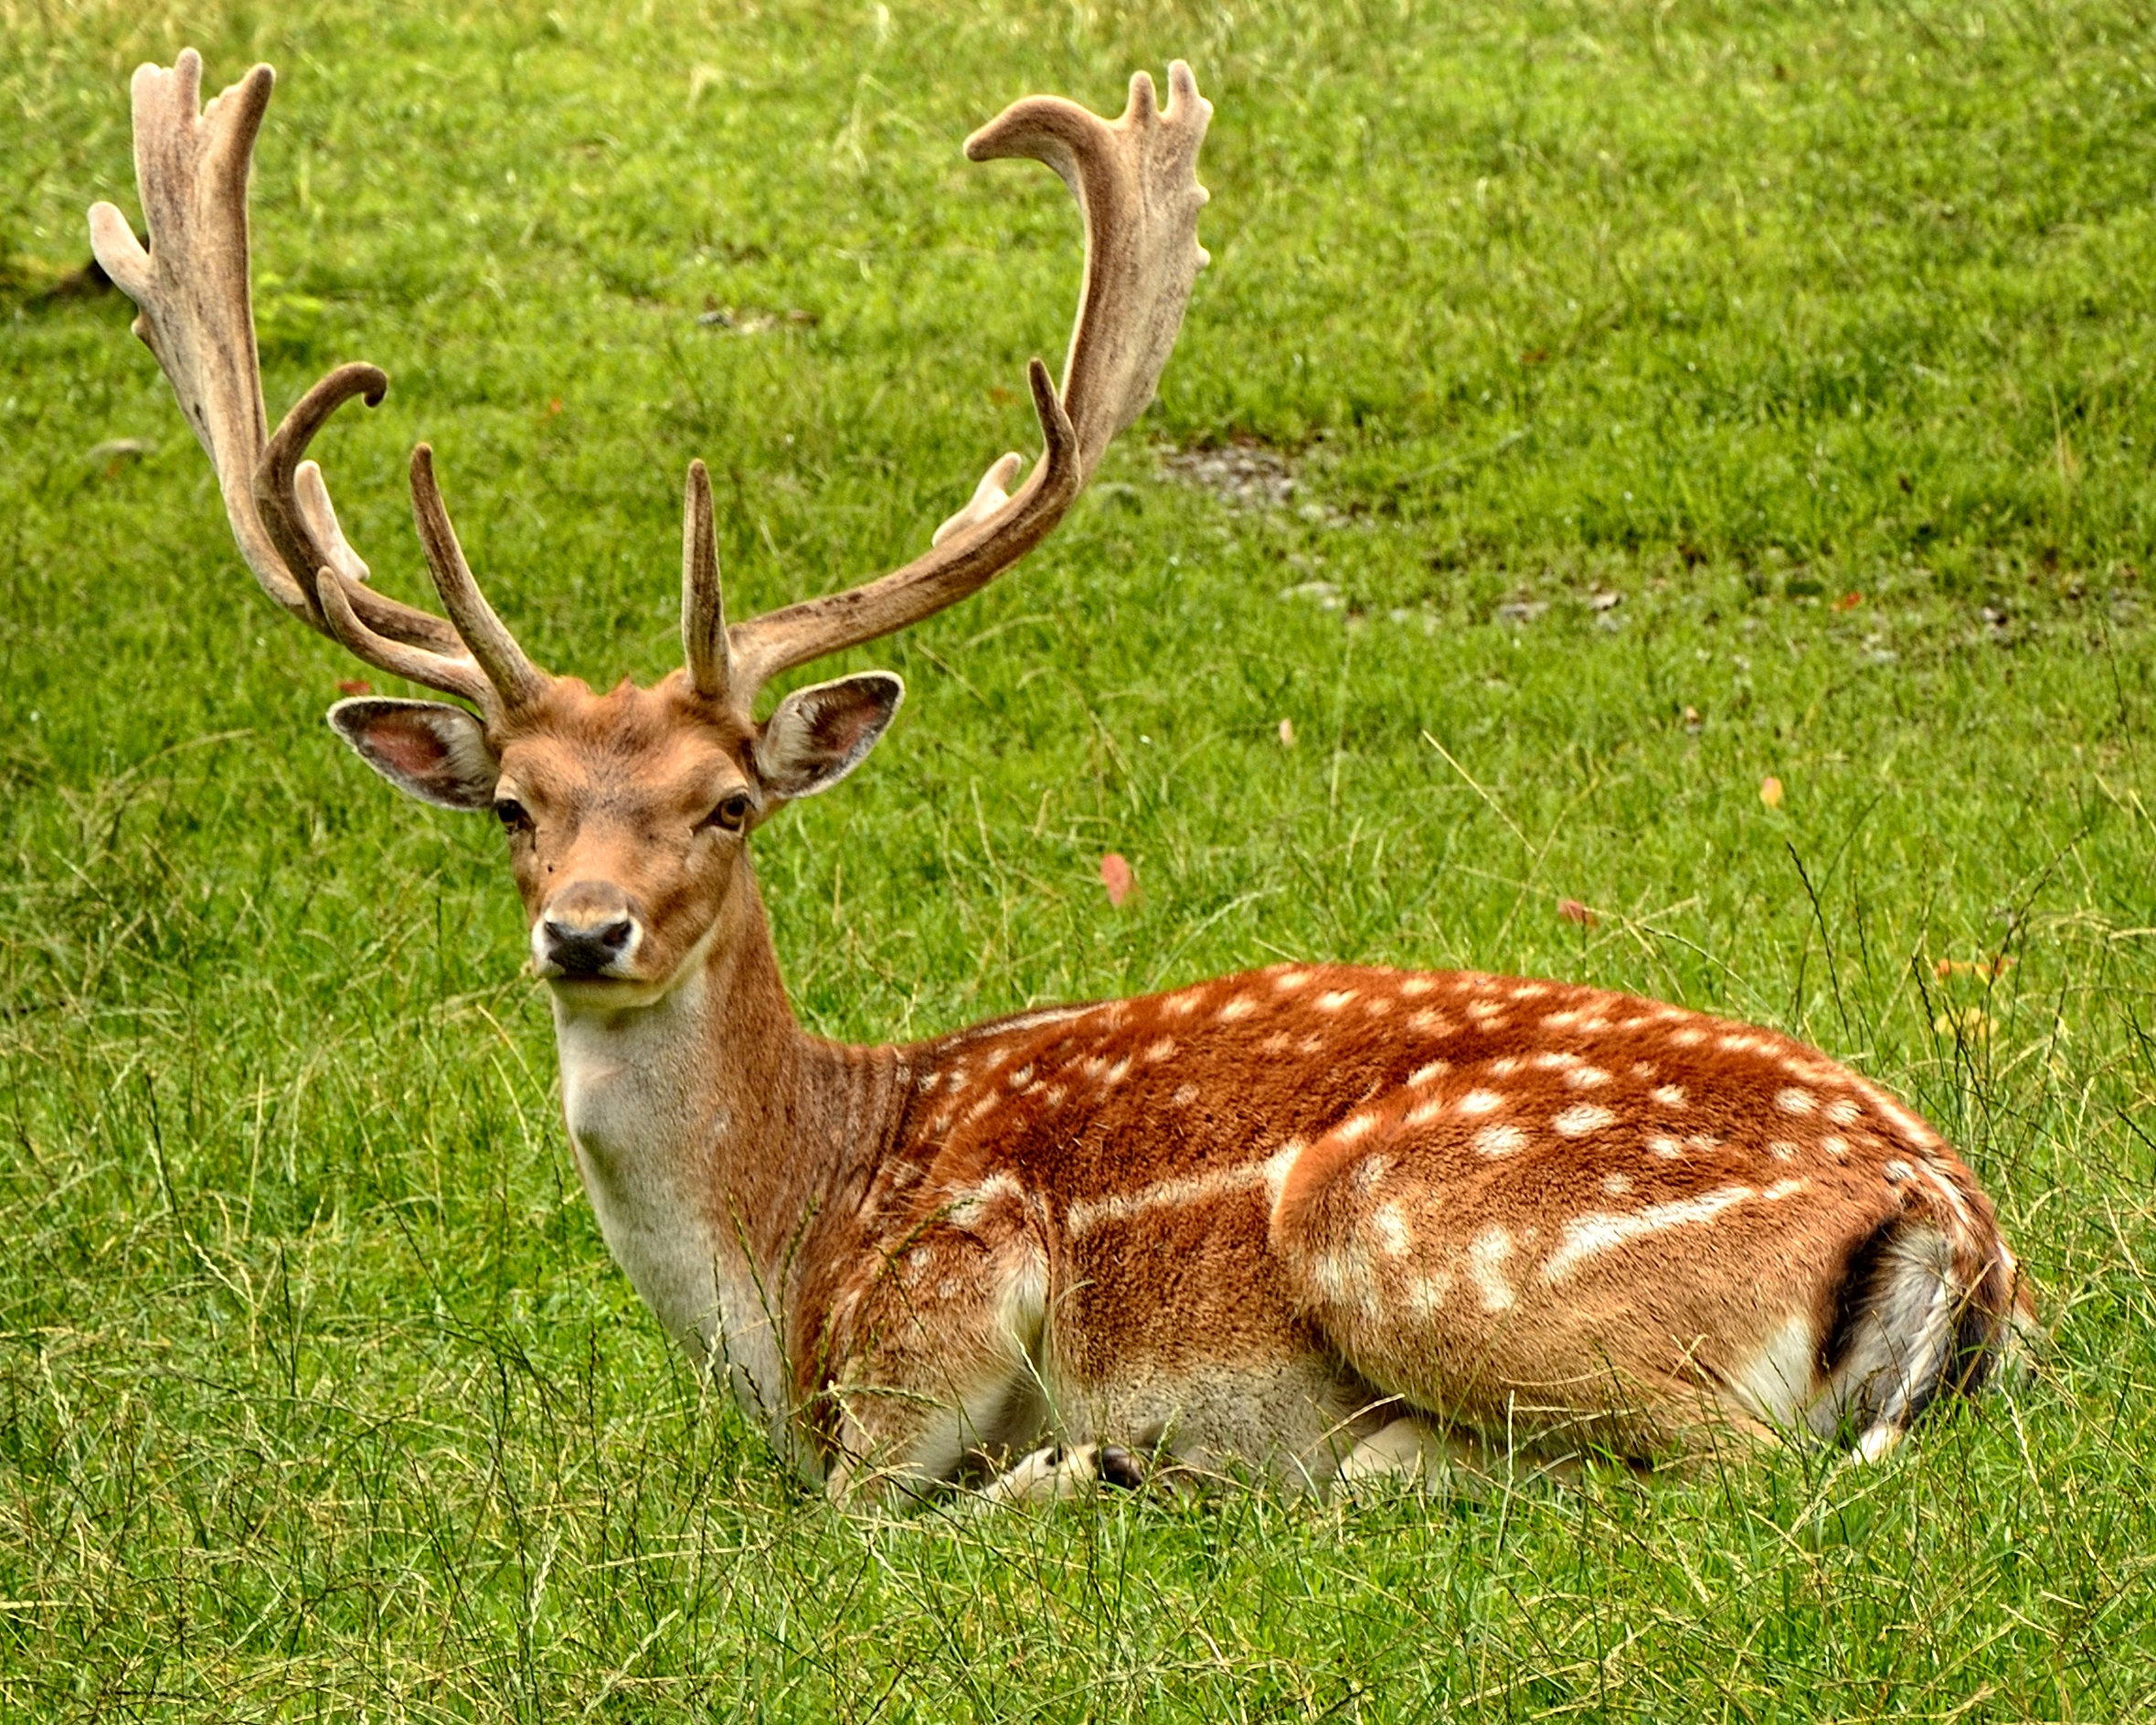
nature, forest, meadow, male, wildlife, deer, mammal, rest, fauna, antler, wild animal, gazelle, grassland, vertebrate, impala, lying, hirsch, fallow deer, dama dama, antler carrier, white tailed deer